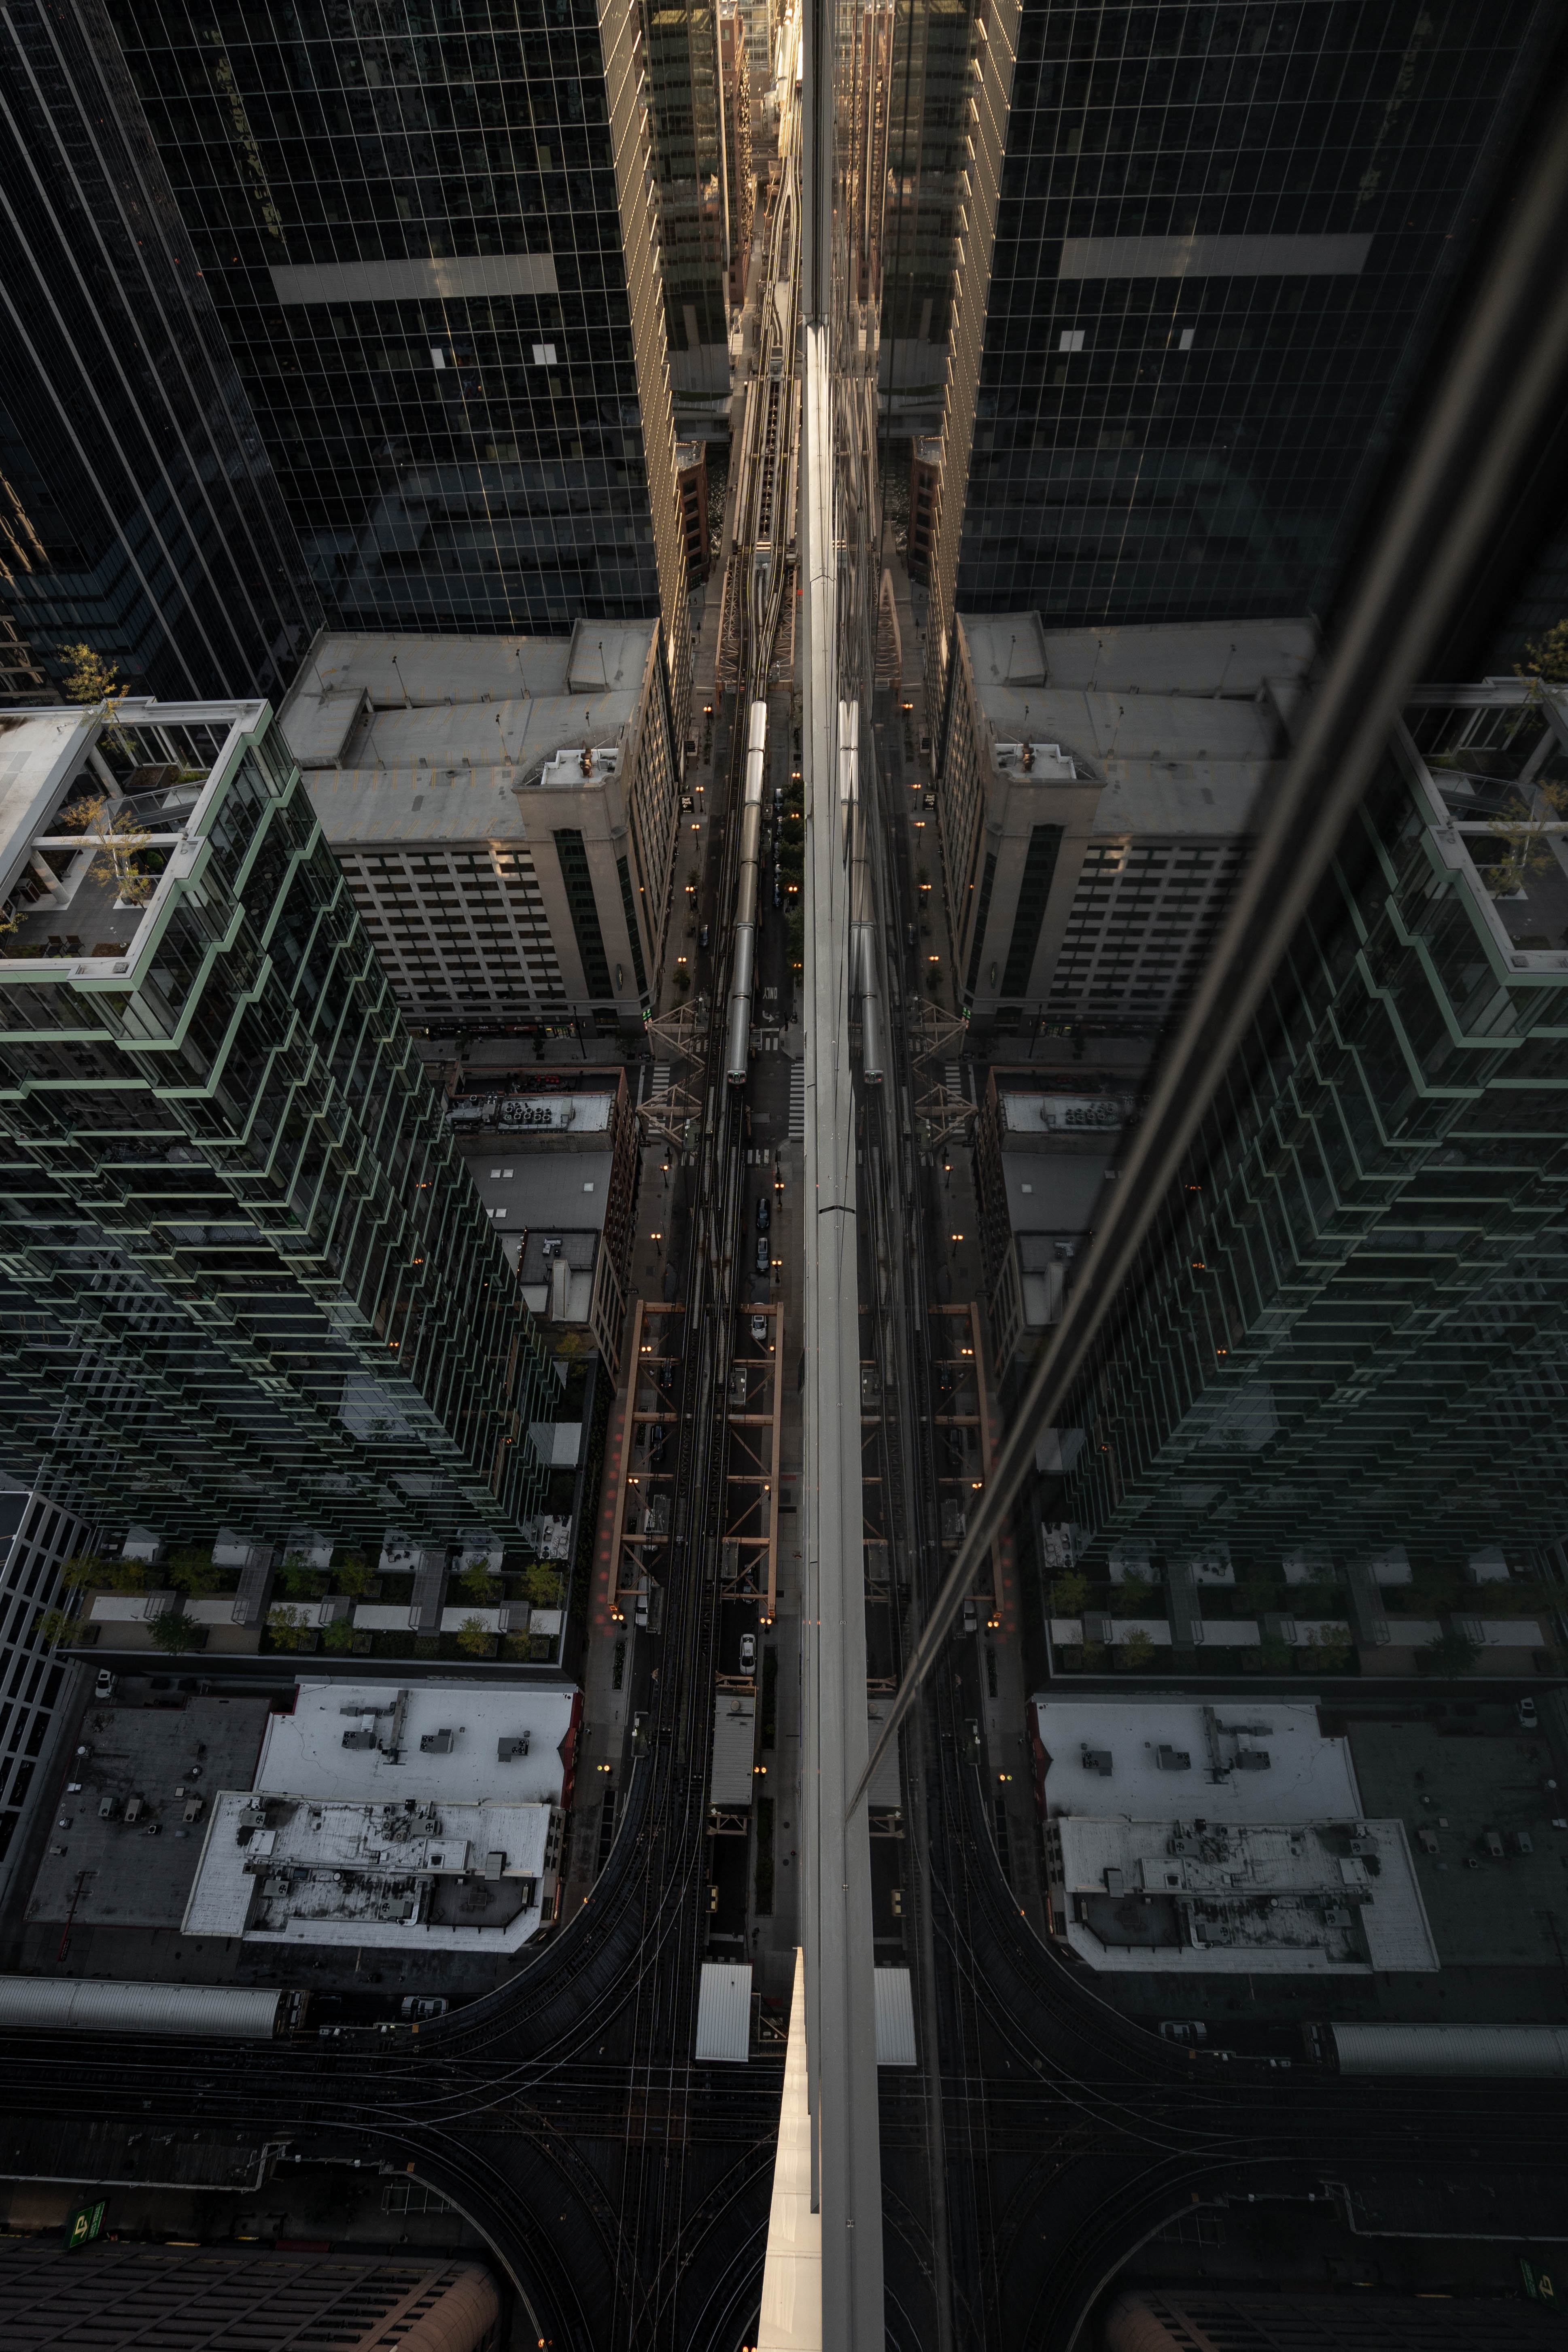
urban area, transport, metropolitan area, architecture, city, metropolis, industry, building, metal, space, steel, skyscraper